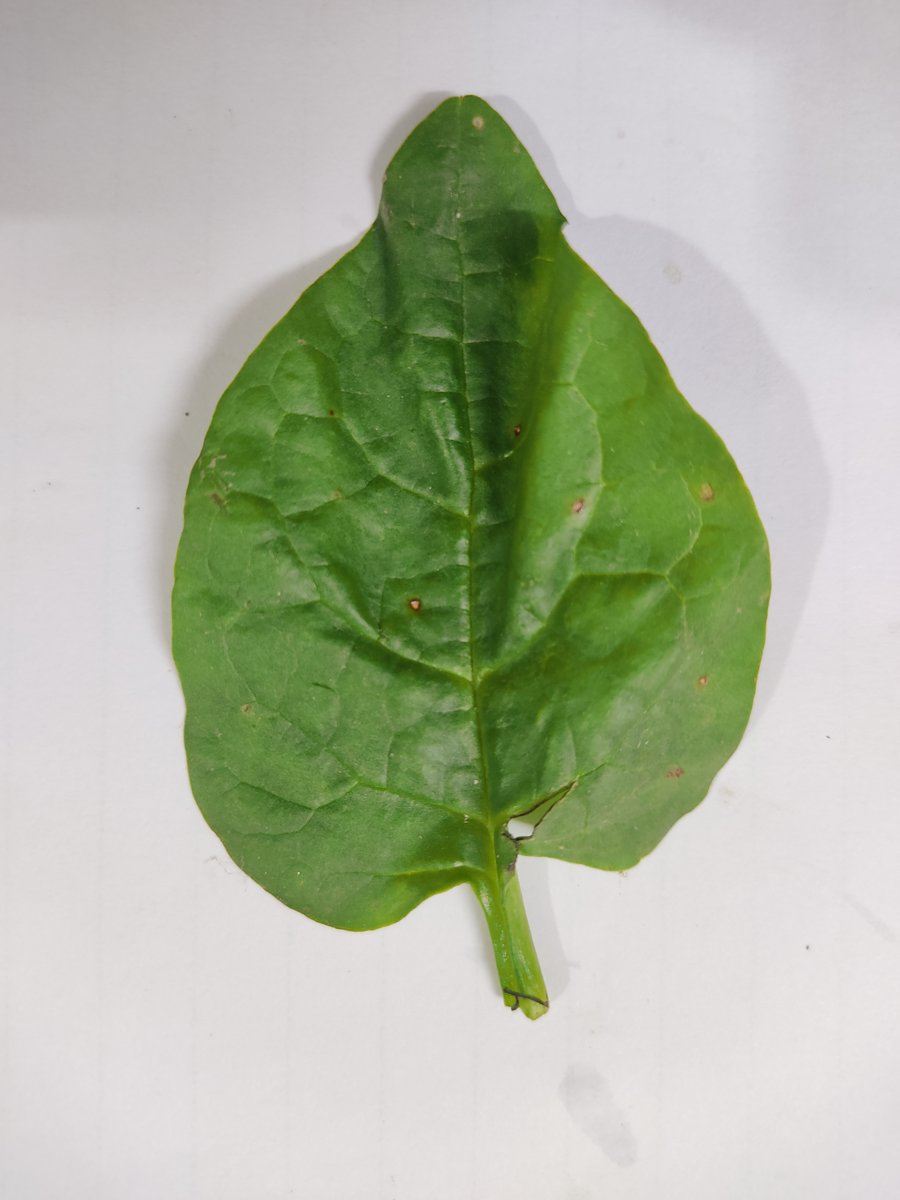
Label: Healthy-Leaf